Cultural hegemony

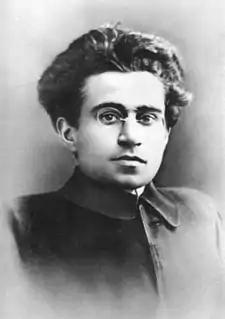
The Marxist intellectual Antonio Gramsci (1891–1937) developed cultural hegemony to explain the social-control structures of society, arguing that the working-class intelligentsia must generate a working-class ideology to counter the worldview (cultural hegemony) of the ruling class.

In Marxist philosophy, cultural hegemony is the dominance of a culturally diverse society by the ruling class who shape the culture of that society—the beliefs and explanations, perceptions, values, and mores—so that the worldview of the ruling class becomes the accepted cultural norm. As the universal dominant ideology, the ruling-class worldview misrepresents the social, political, and economic "status quo" as natural and inevitable, and that it perpetuates social conditions that benefit every social class, rather than as artificial social constructs that benefit only the ruling class.